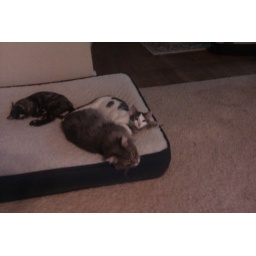
The cats regularly take over Luke's bed and get in some quality snuggle time.